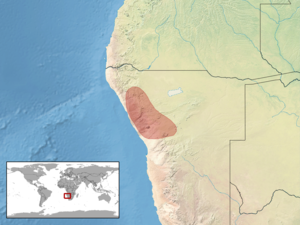
Pachydactylus fasciatus est une espèce de geckos de la famille des Gekkonidae.